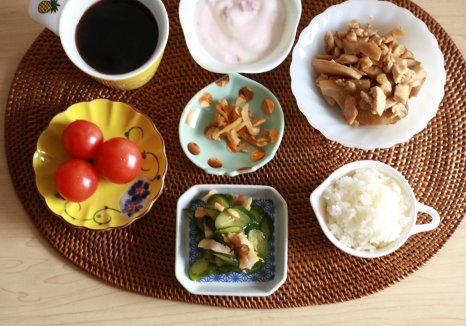
Label: trash